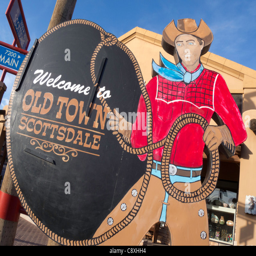
the cowboy with lasso greets visitors